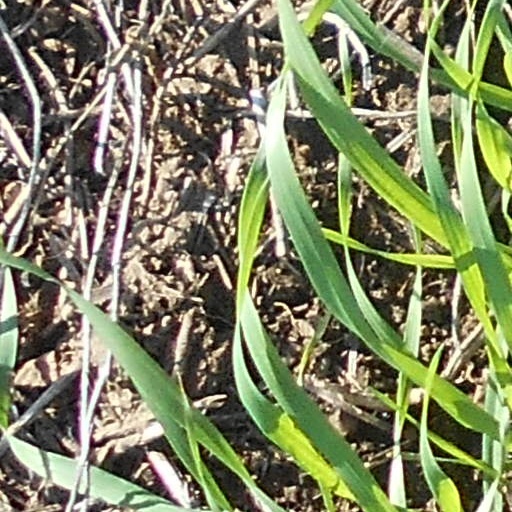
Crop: wheat